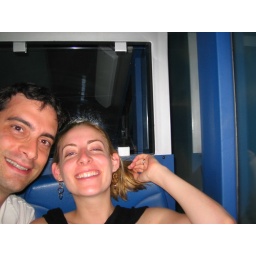
Tired in the cable car home